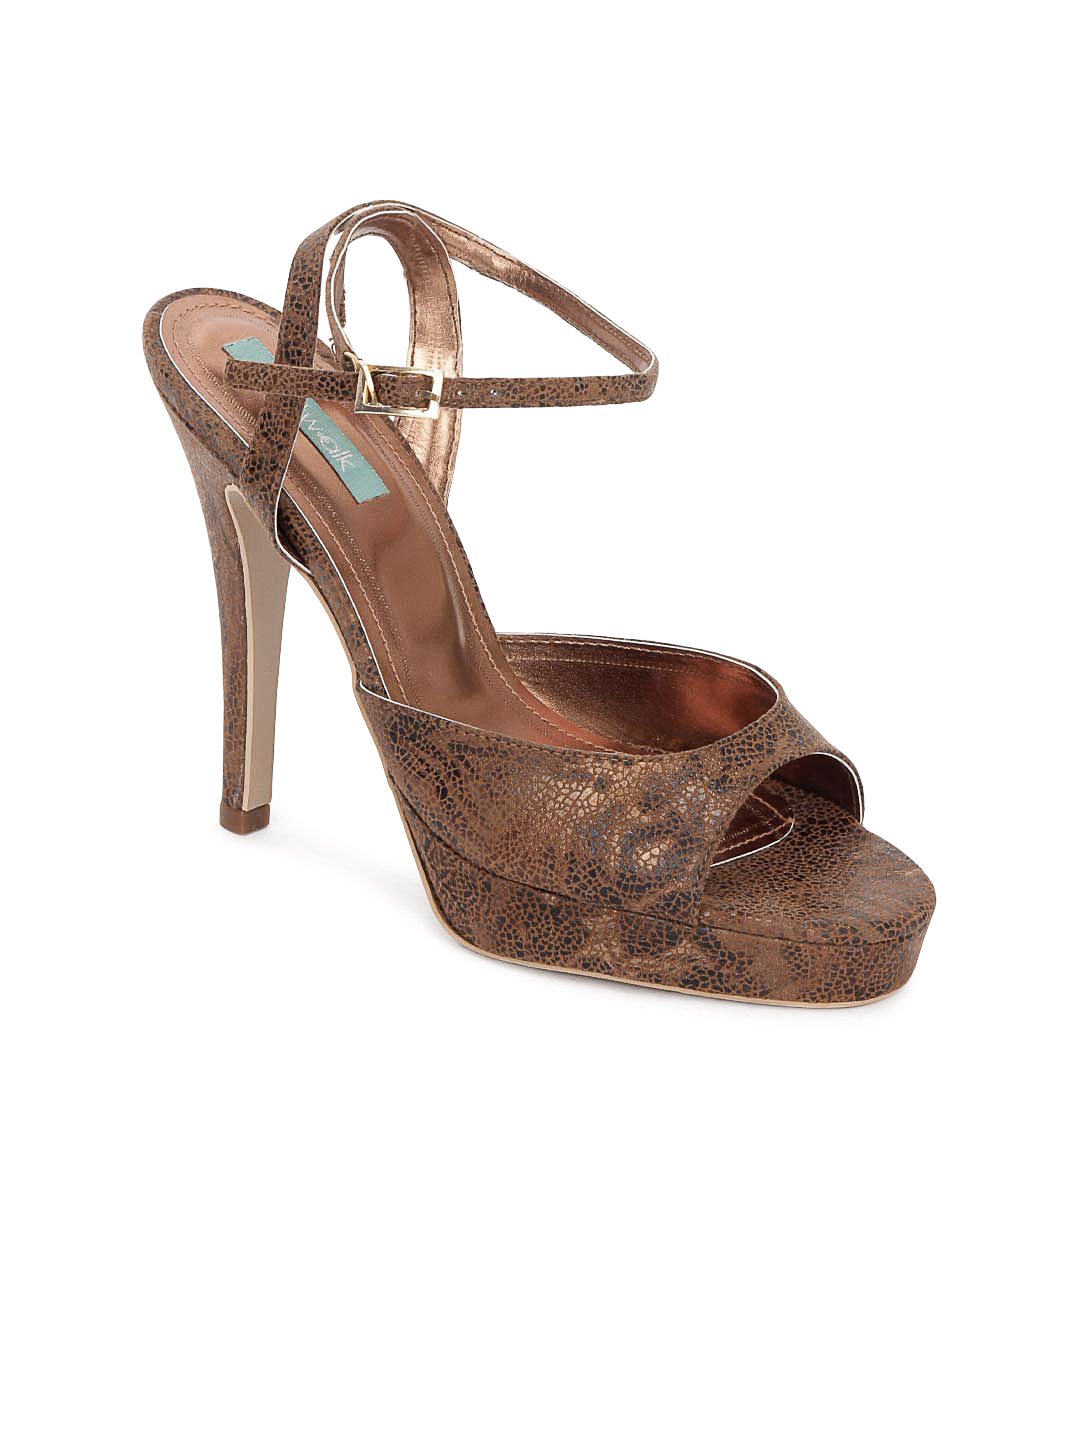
Catwalk Women Brown Heels
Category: Footwear / Shoes / Heels
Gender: Women
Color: Brown
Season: Winter 2012
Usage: Casual